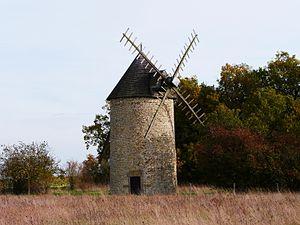
Le moulin de Bellien, Mazeuil, Vienne, France
Mazeuil est une commune du Centre-Ouest de la France, située dans le département de la Vienne en région Nouvelle-Aquitaine.